Jeanne Tordeus

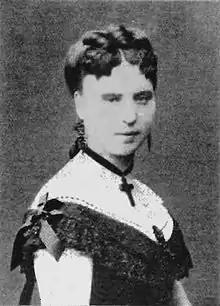
Jeanne Tordeus

Jeanne Tordeus (24 December 1842 – 6 January 1911) was a Belgian stage actress. She was the first Belgian actor active at the Comédie-Française in Paris, from 1864 to 1870. From 1872 to 1909, she was active as a professor at the conservatory in Brussels. She founded the prize for declamation which bears her name: "prix Jeanne Tordeus-Adeline Dudlay" (1910).